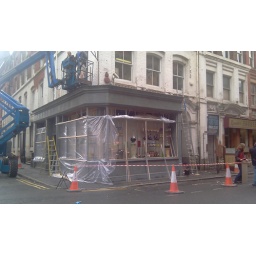
The fake pharmacy now has a load of bottles in the window, just no glass yet